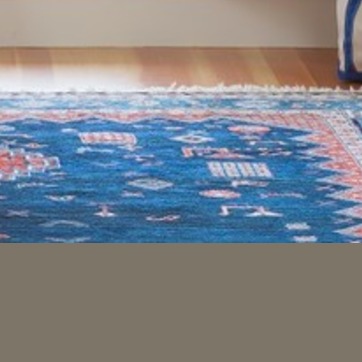
Material: carpet